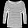
Label: Pullover